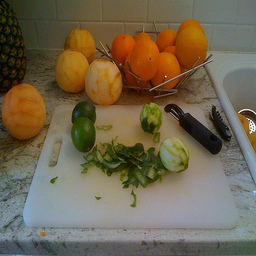
Label: peels